Fuheng

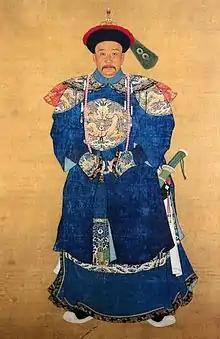
Portrait of Fuheng in the Ziguang Hall (紫光阁) in Zhongnanhai, Beijing

Fuheng (1720 – July 1770), courtesy name Chunhe (春和), was a Qing dynasty official from the Manchu Fuca clan and the Bordered Yellow Banner of the Eight Banners, and was a younger brother of the Empress Xiaoxianchun. He served as a senior minister at the court of his brother-in-law, the Qianlong Emperor from the 1750s to his death in 1770. He is best known for leading the Qing troops in the fourth and last invasion of Burma in the Sino-Burmese War (1765–1769).